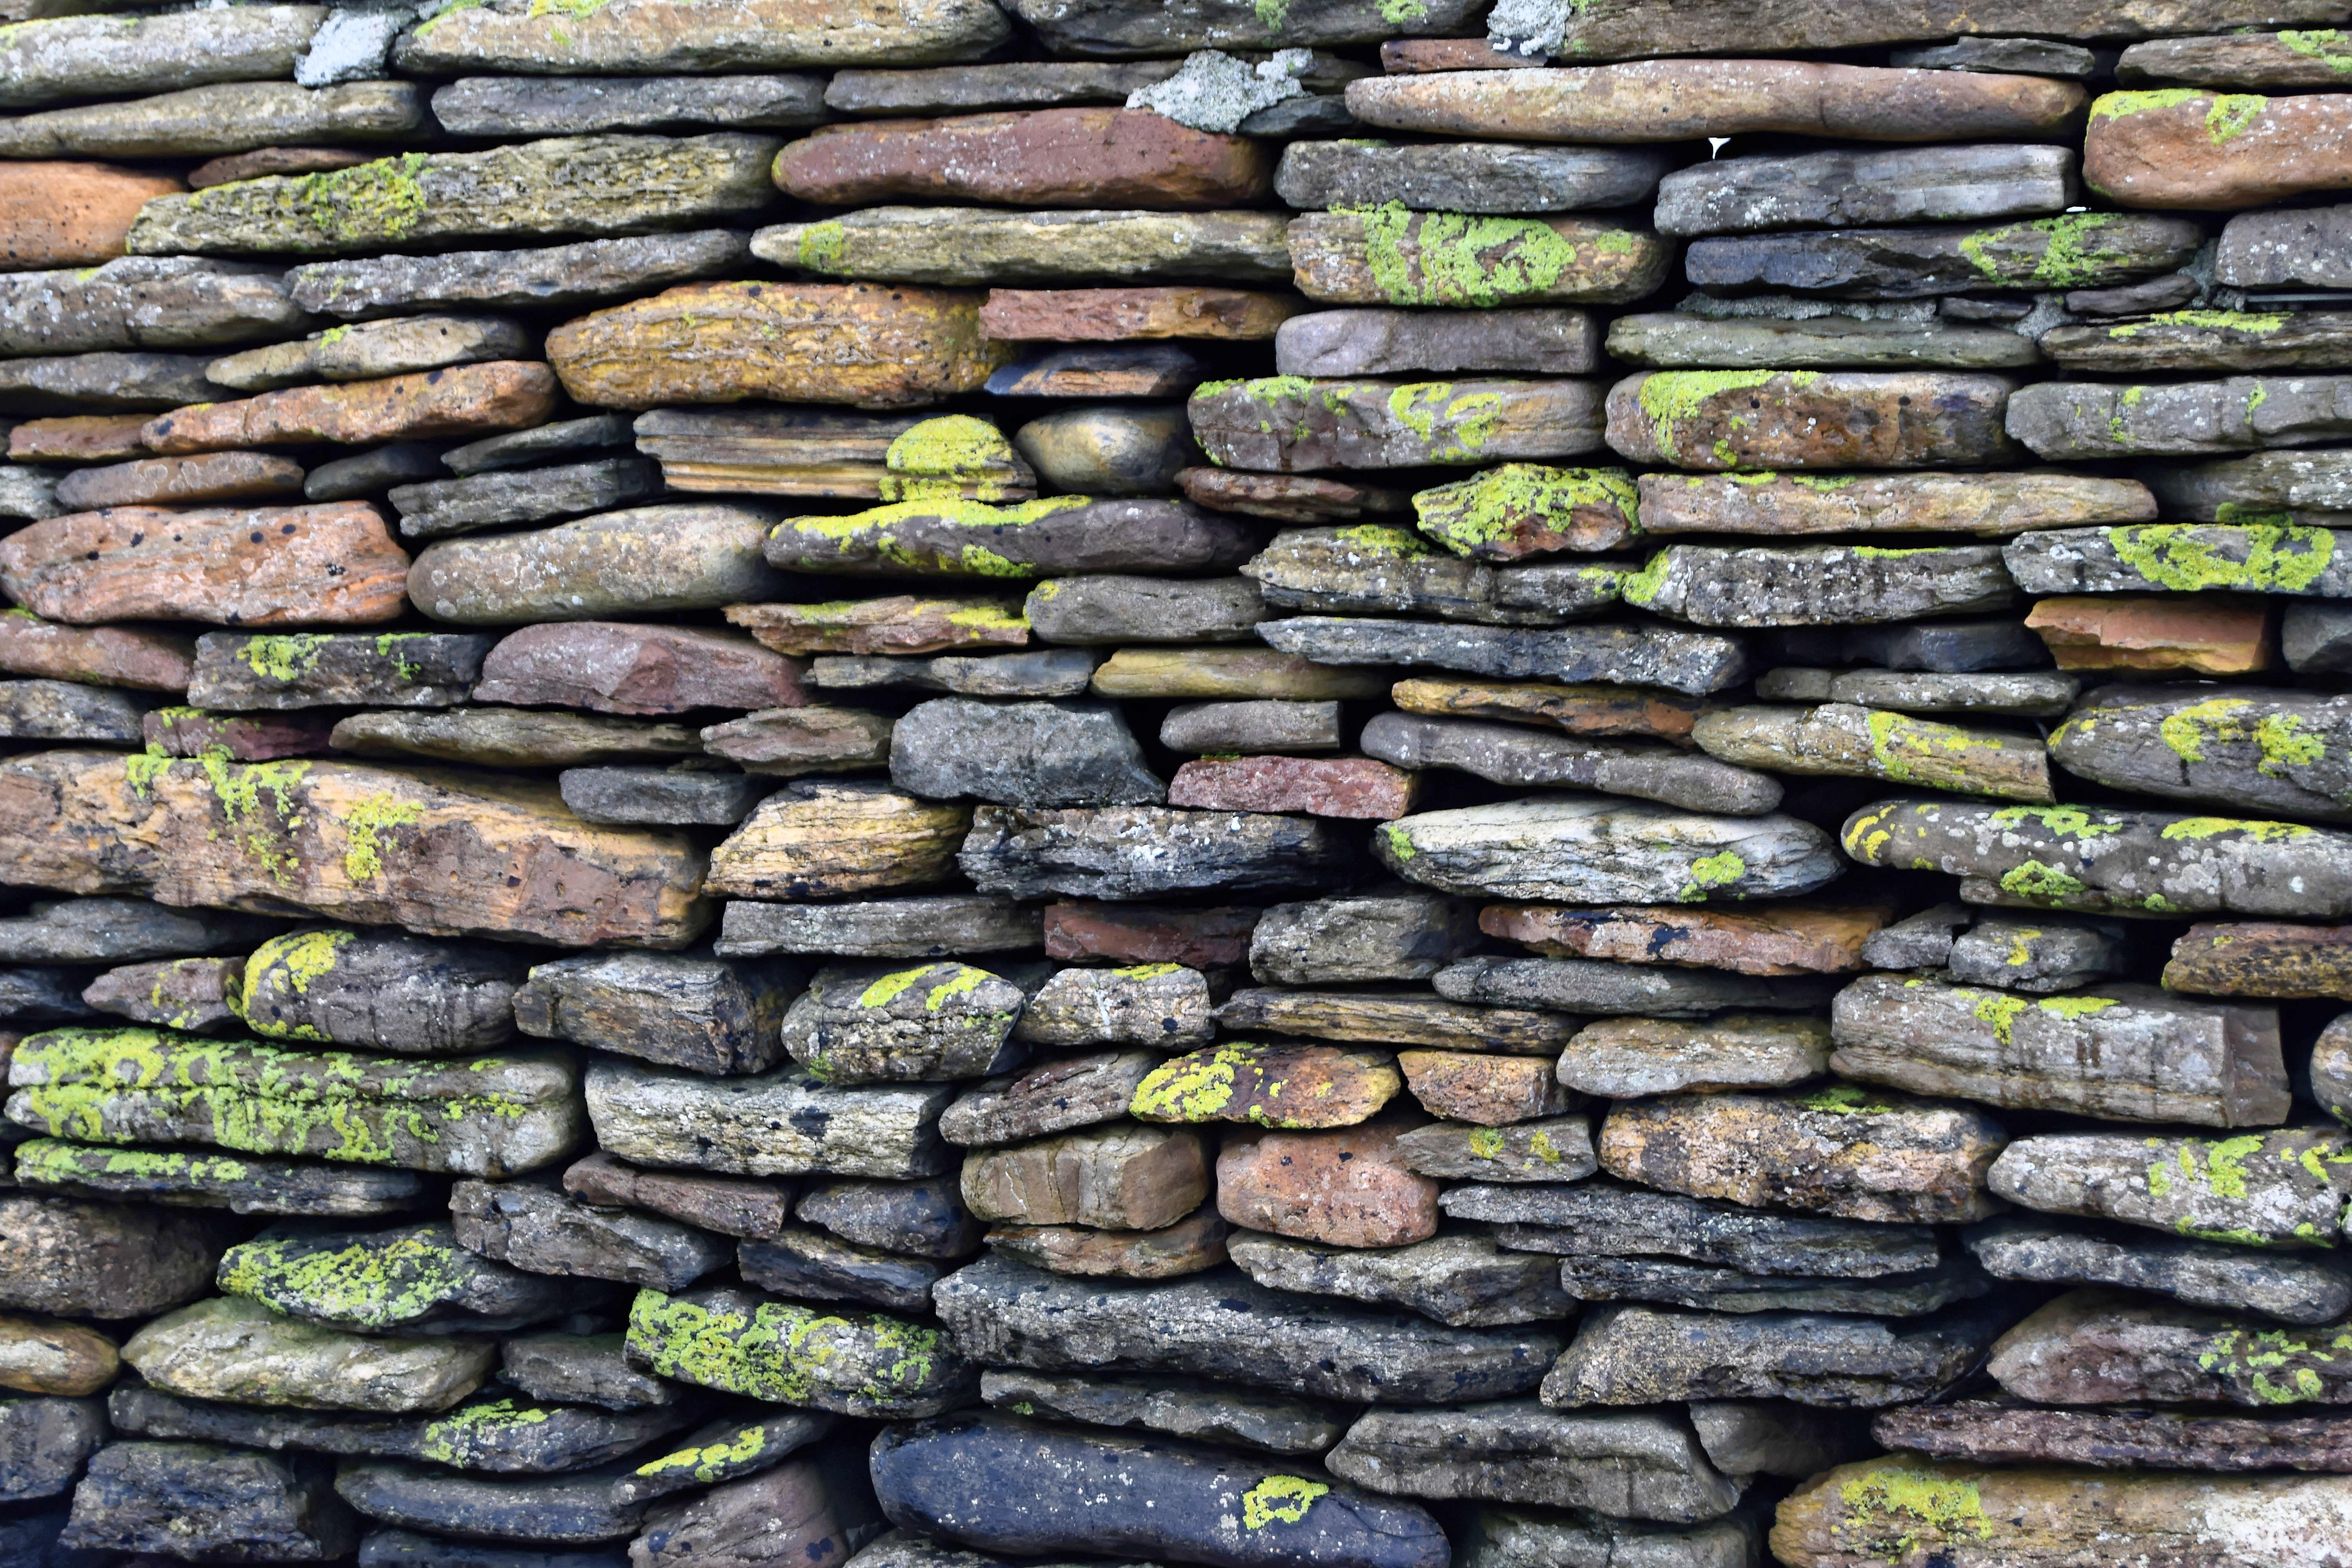
grass, rock, wood, lawn, texture, cobblestone, wall, stone, green, brown, soil, rough, stone wall, brick, material, surface, background, cement, brickwork, masonry, flooring